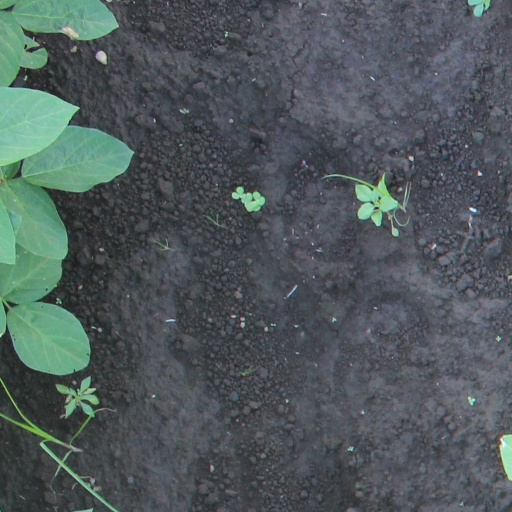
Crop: soybean